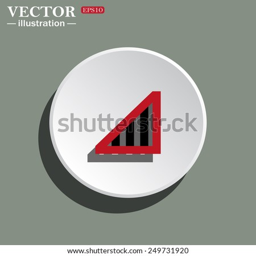
white circle on a green background with shadow .